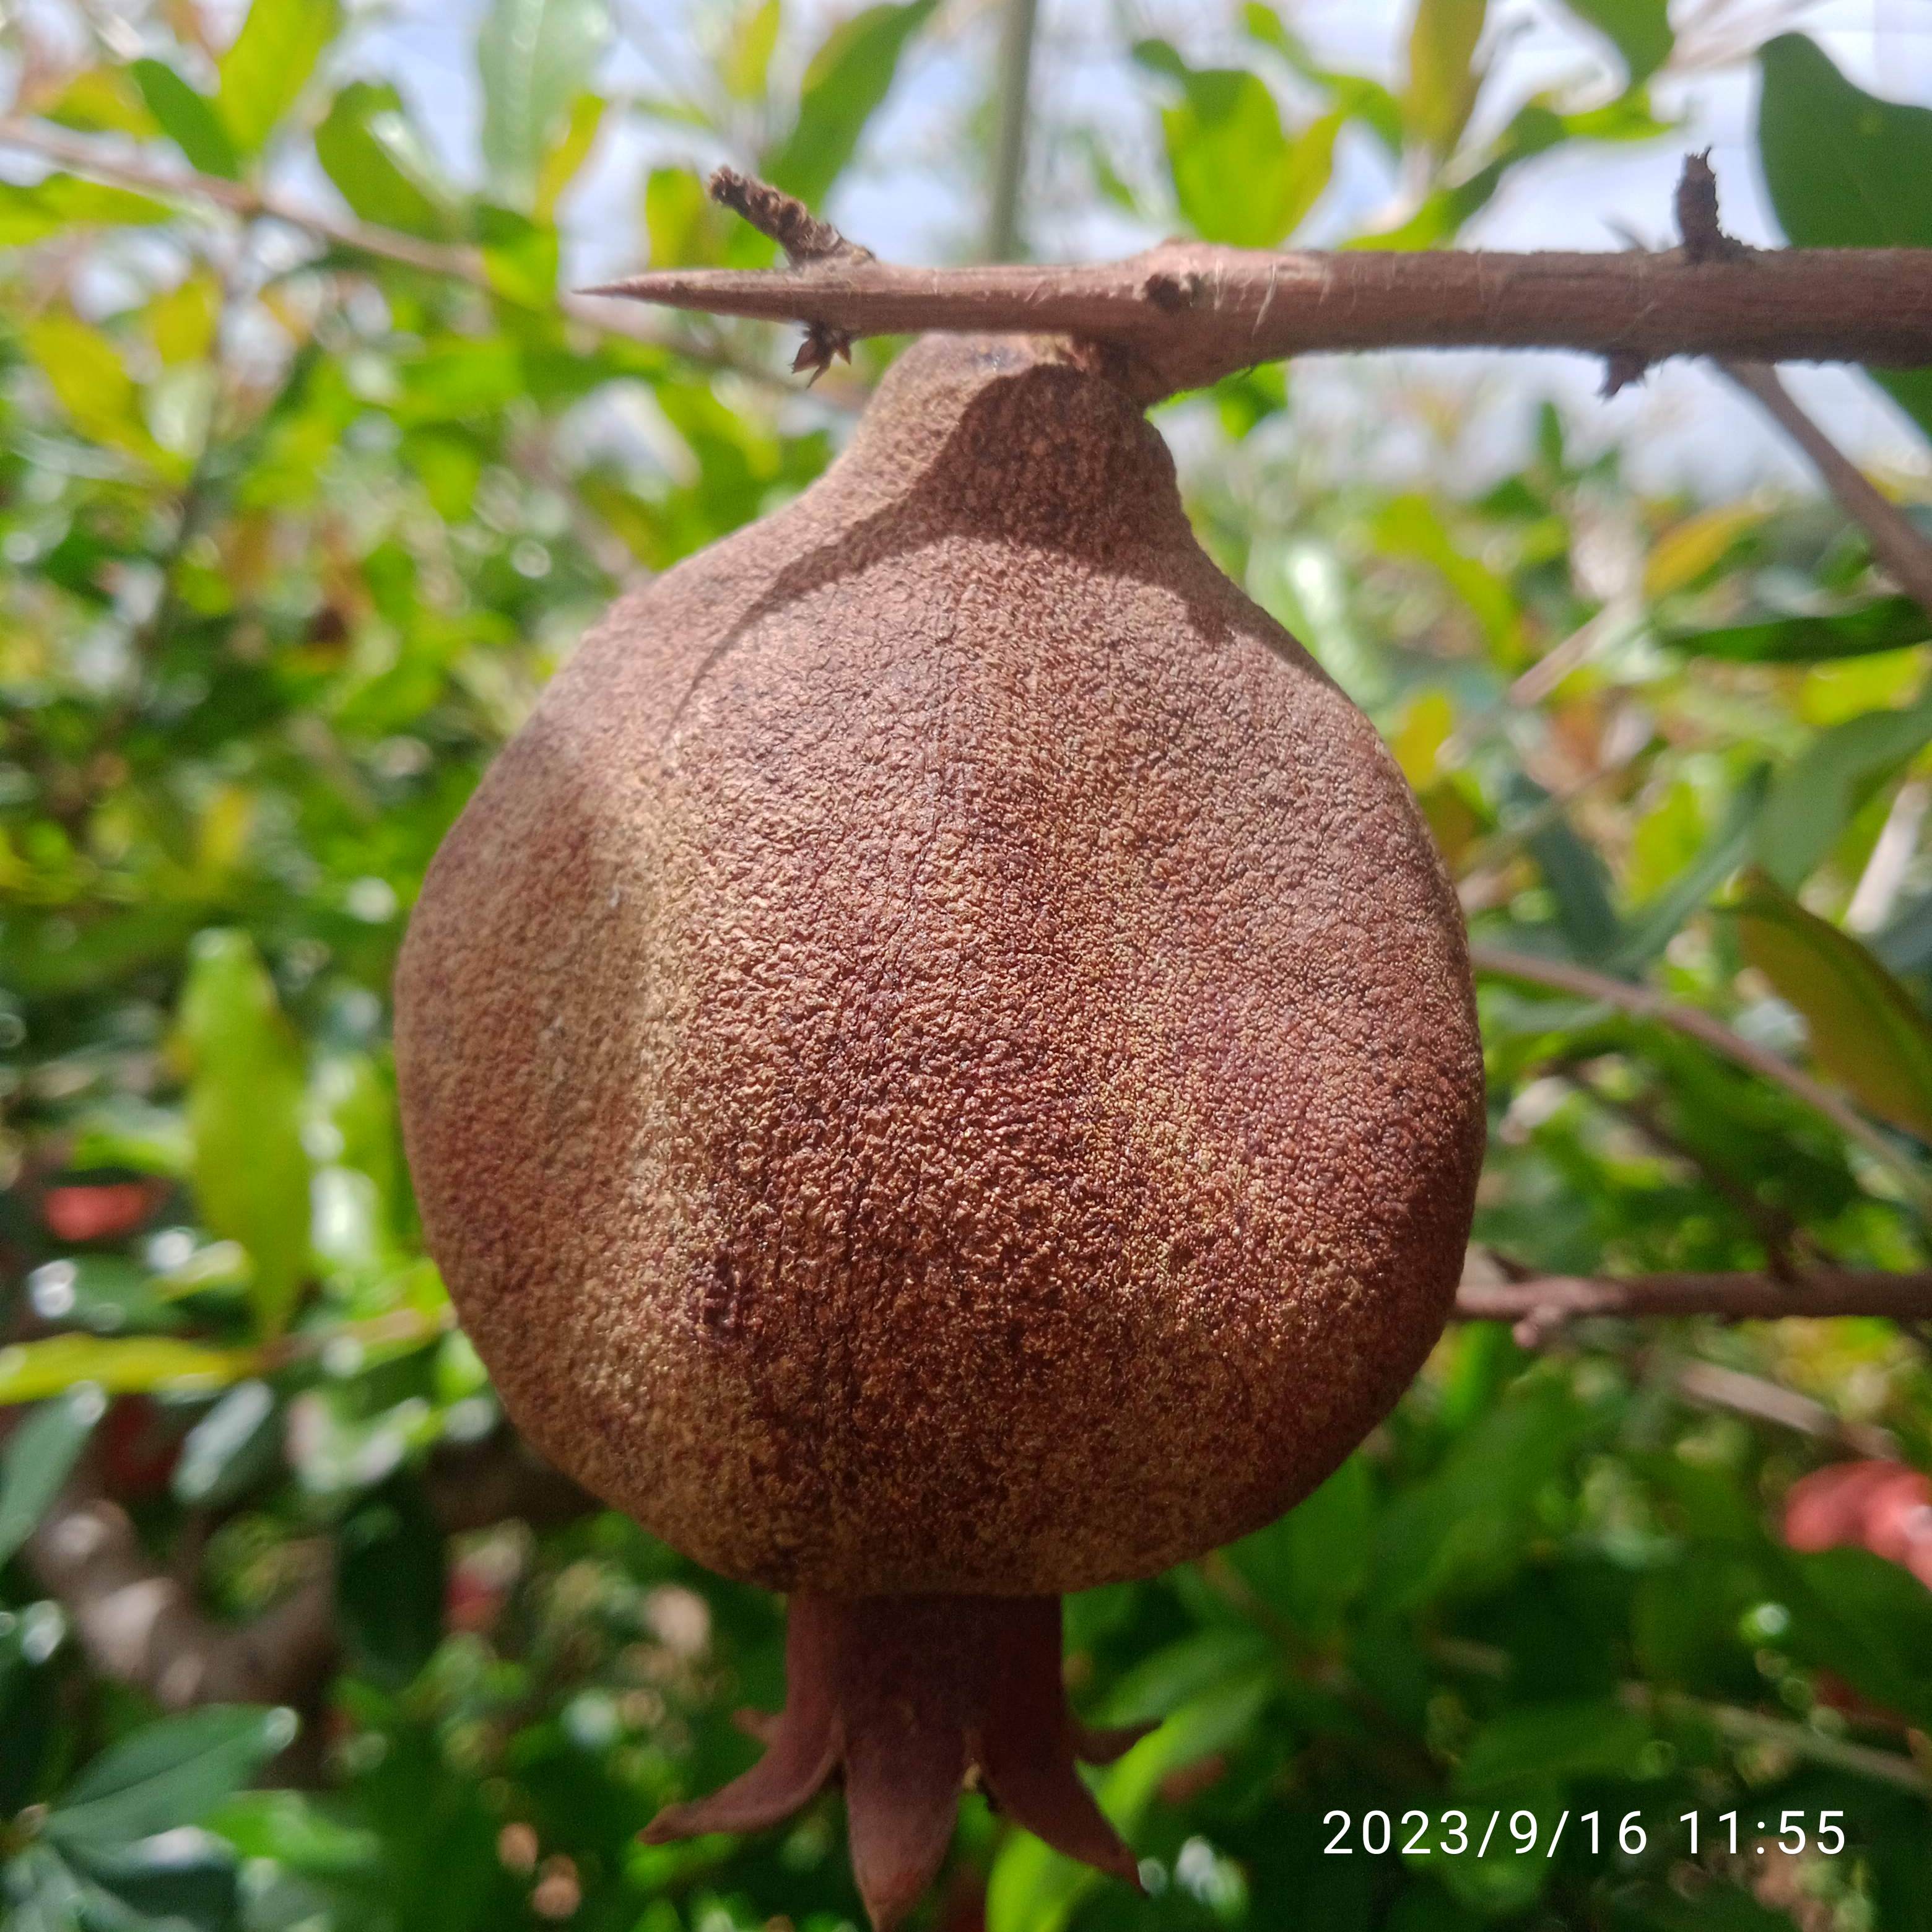
Label: Alternaria